History of science

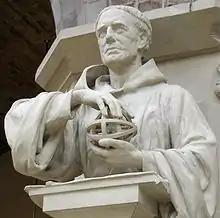
Statue of Roger Bacon at the Oxford University Museum of Natural History

This was the period (8th–14th century CE) of the Islamic Golden Age where commerce thrived, and new ideas and technologies emerged such as the importation of papermaking from China, which made the copying of manuscripts inexpensive.